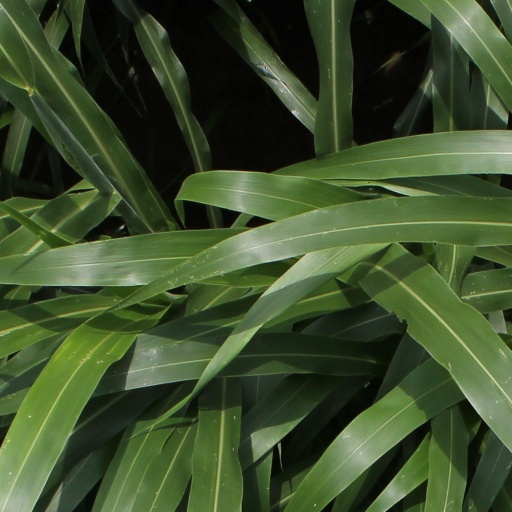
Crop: sorghum